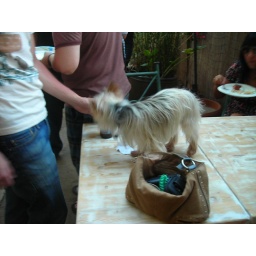
I was trying to stop her from running around and eating garbage off the ground.